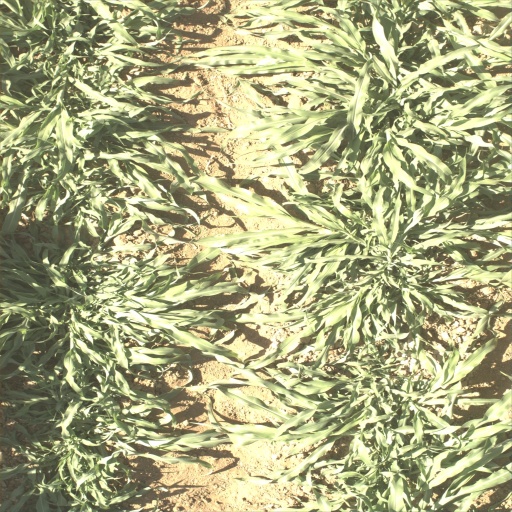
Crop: sorghum